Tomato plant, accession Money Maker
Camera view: tilt-top (135 deg); turntable rotation: 120 degrees
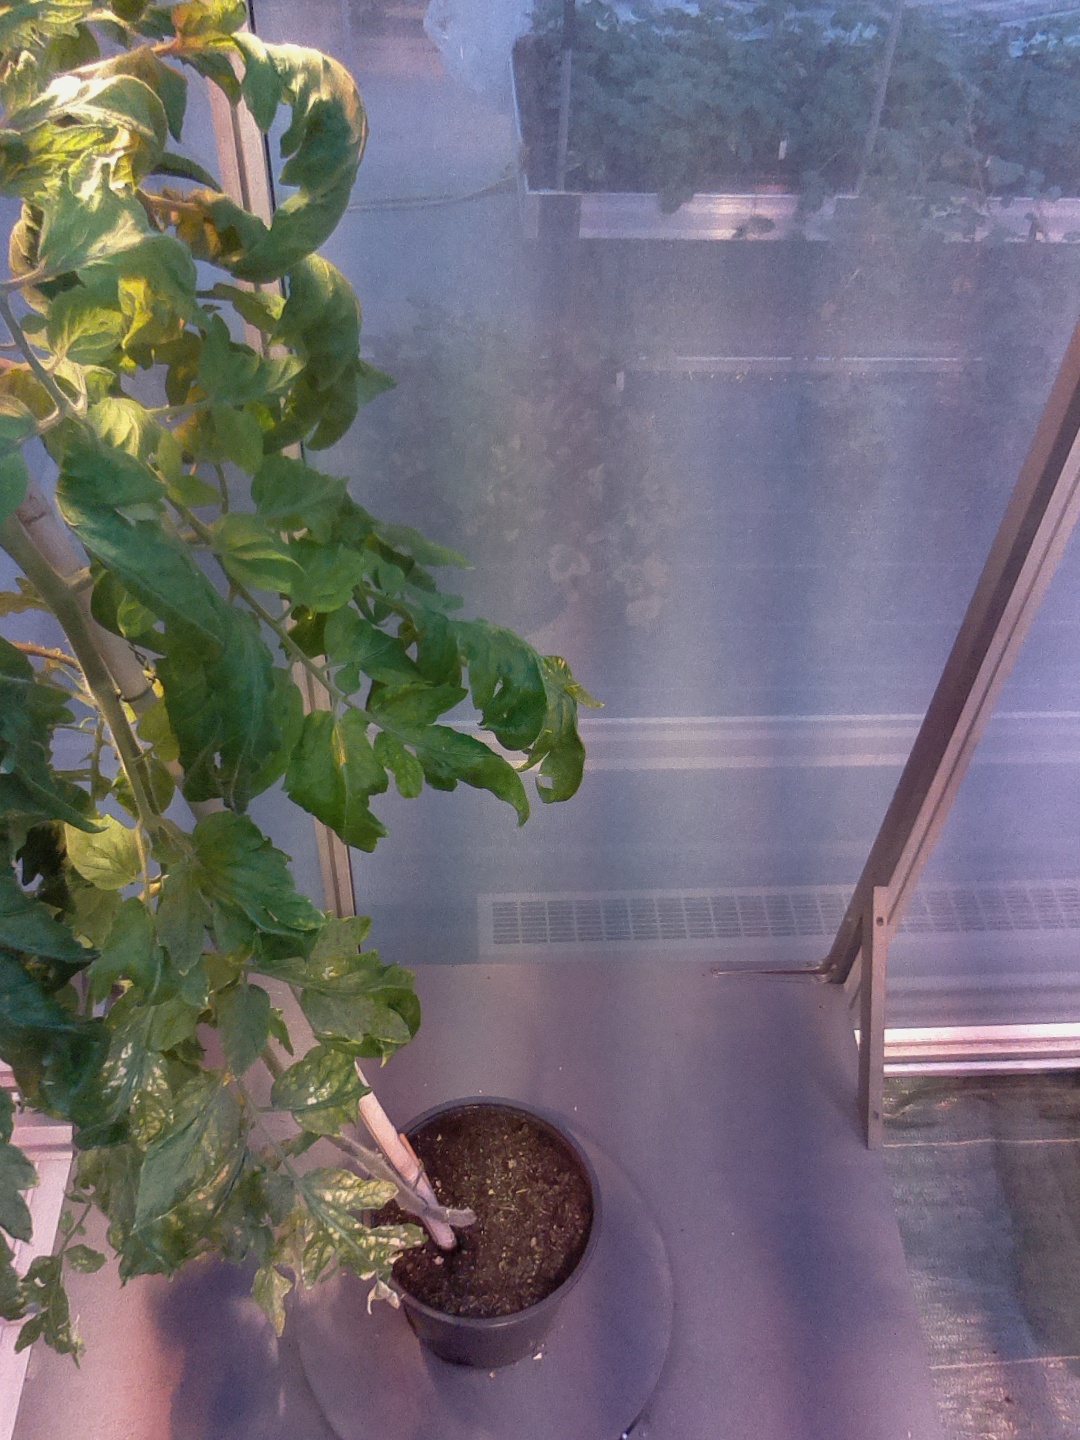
BBCH growth stage 76: 60%-70% of final fruit size